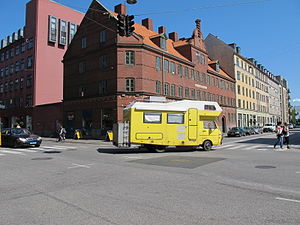
Skomagerstiftelsen
Skomagerstiftelsen
Skomagersvendebroderskabets Stiftelse, egentlig Stiftelsen for gamle Skomagersvende og deres Enker i trange Kaar, blev grundlagt 17. august 1858 af Kjøbenhavns Skomagerlaug. Stiftelsen lod samme år opføre en bygning på hjørnet af Gasværksvej 25-27 og Istedgade 31 på Vesterbro i København. Den tjente som navnet antyder som stiftelse for ældre og ubemidlede skomagere.